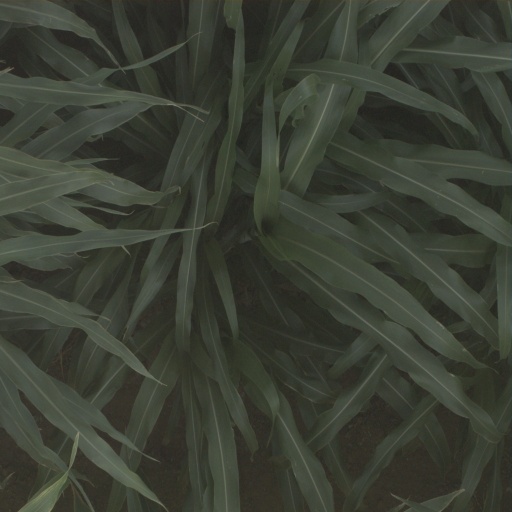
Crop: sorghum